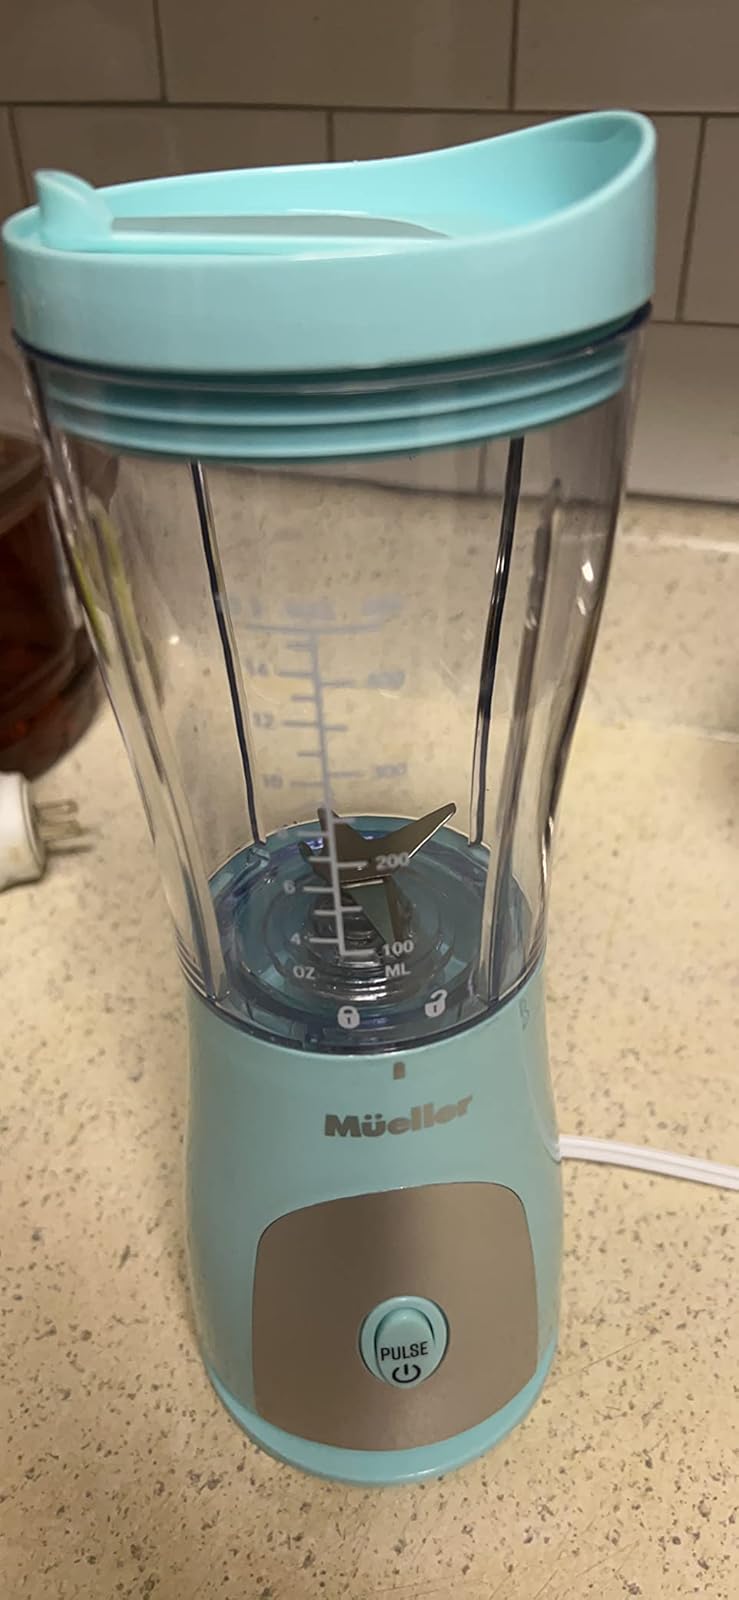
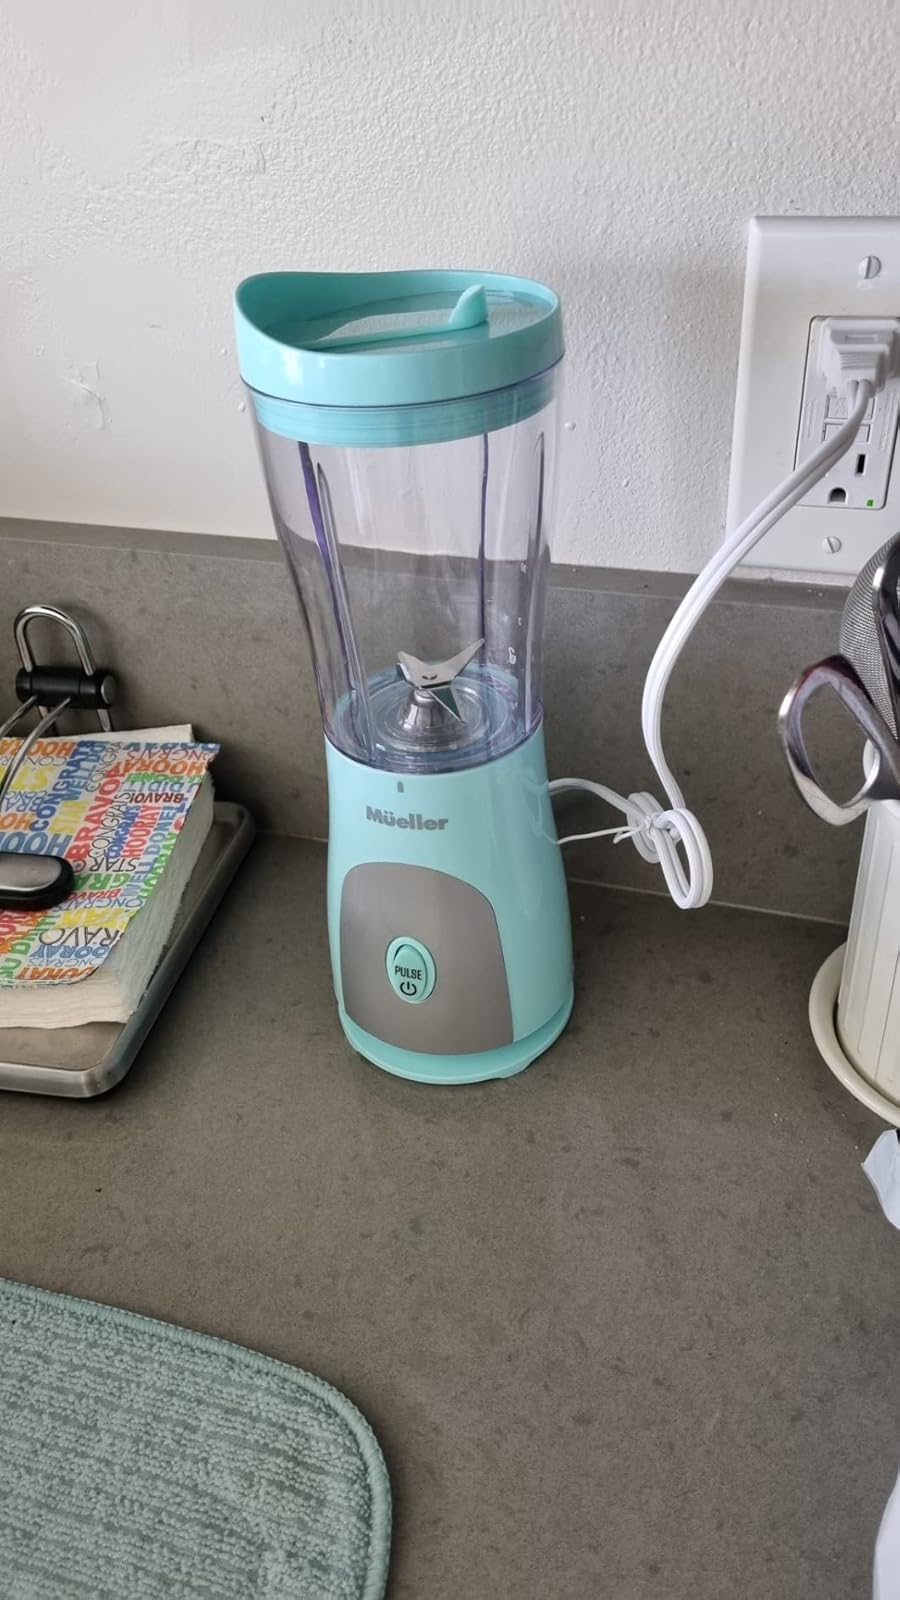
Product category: items_blender
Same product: yes